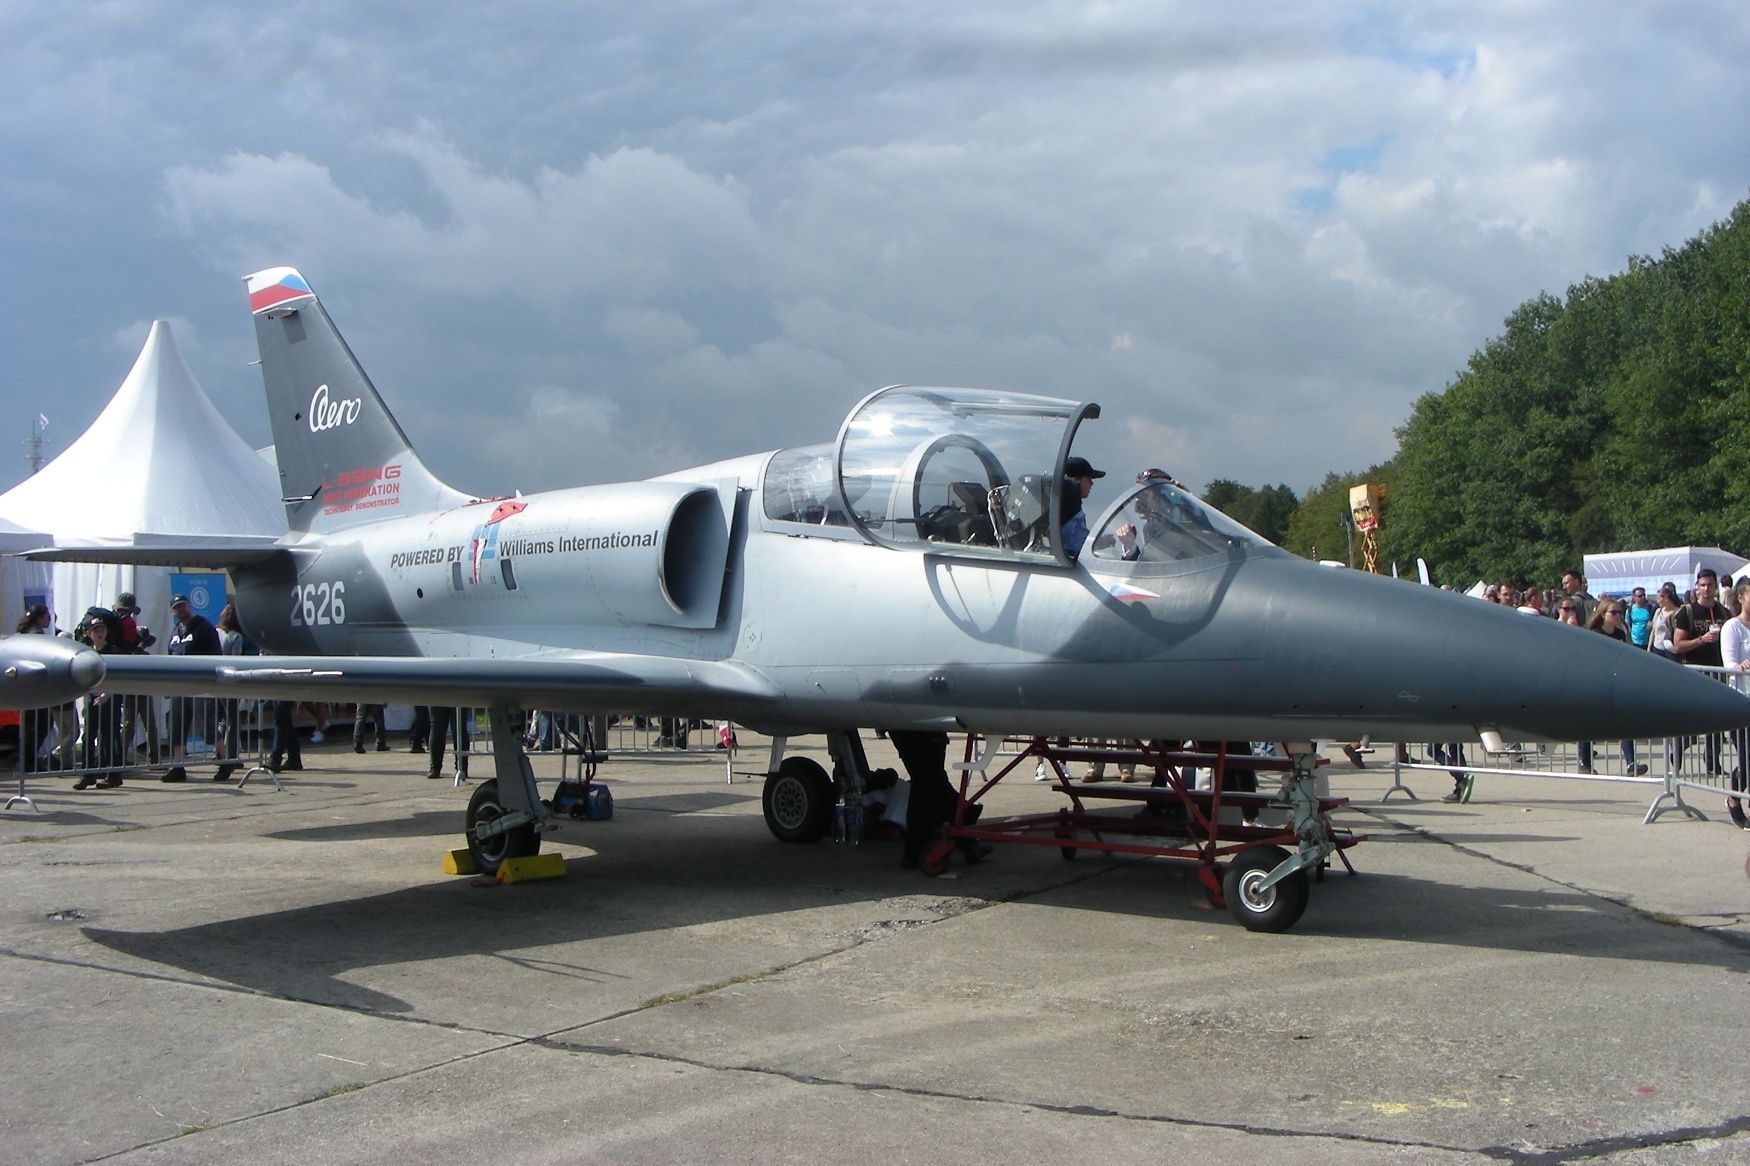
Vehicle type: Planes